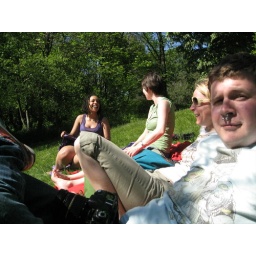
This photo has a black woman, a white woman, a jew, a muslim and a Swede in it... and they are all the same person!!!